Athirampuzha

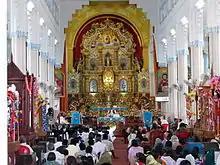
St. Mary's Forane Church of Athirampuzha, altar

The Forane Church of Athirampuzha, built in 835 AD, hosts an annual pilgrimage event related to St.Sebastian.